Bottled water

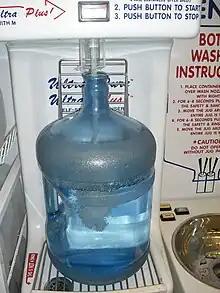
A bottled water refill station in a Canadian grocery store

On average, it takes 1.32 litres (L) of water to produce 1 L of bottled water. This includes 1 L of ingredient water and 0.32 L of water used in facility processes such as treatment, bottling, and maintenance. Small pack facilities (facilities that package water in containers between 8 oz. and 2.5 gallons) use the least amount of water (1.26 L per 1 L), followed by mixed packaging facilities (1.46 L per 1 L). Facilities that package water for home and office delivery in sizes of 2.5 gallons to 5 gallons use the most water (1.56 L per 1 L).